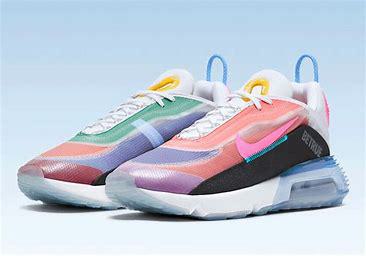
Brand: Nike
Model: Air Max 2090